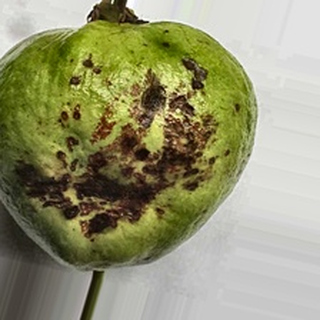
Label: guava_anthracnose